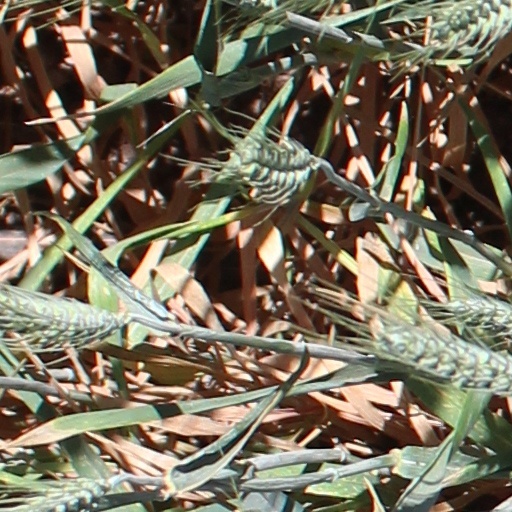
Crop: wheat